Penn State fraternity hazing scandal

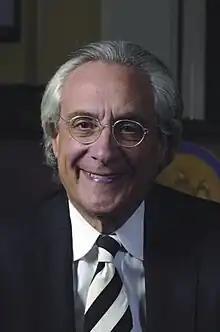
Notable Philadelphia attorney Thomas R. Kline helped the Piazza family throughout the trial and media circus that ensued.

Tampering with evidence and endangerment charges have also been dismissed against three other students, Joseph Ems (ghost brother and leader of dangerous hazing events in the fall of 2016), Ryan McCann, and Lucas Rockwell.